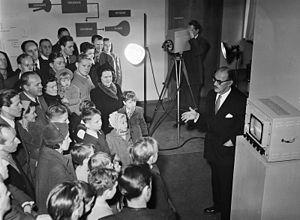
Le Musée national pour les sciences et la technologie est un musée technologique situé au nᵒ 7 Museivägen dans le Parc aux musées de Gärdet à Stockholm. Il a été créé en 1923, sa gestion reprise par une fondation privée en 1948 et har fått statliga anslag sedan 1965. Le bâtiment actuel a été dessiné par l'architecte Ragnar Hjorth et a été construit en 1936. Le musée se trouve dans le Parc national urbain royal.